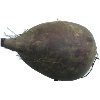
Label: Beetroot 1